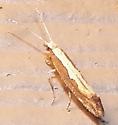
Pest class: diamondback_moth